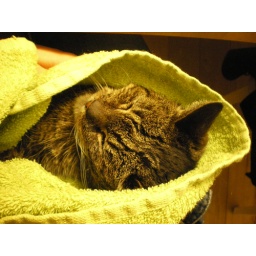
Our cat wrapped up in a towel on my lap